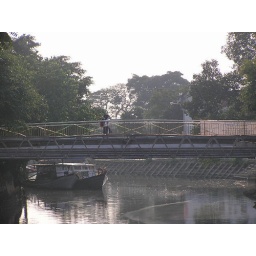
The bridge over Melaka river